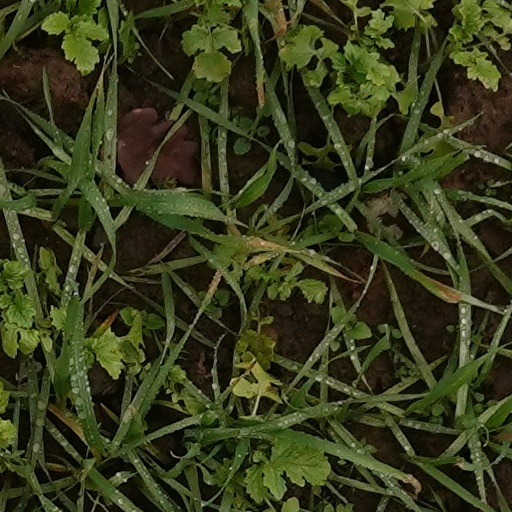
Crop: wheat